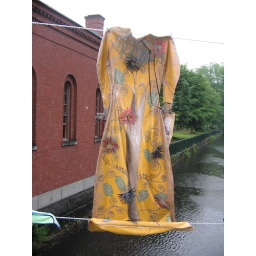
dress hanging over the merrimack river.....cuff of sleeves and neckline were made from a shredded window screen..lol!!!!!